Long Marsh Run

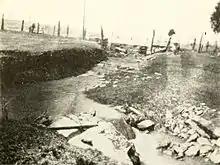
View of Long Marsh Run, looking upstream from Villa LaRue, around 1920.

Long Marsh Run is a small stream located in the Shenandoah Valley along the border of Virginia and West Virginia. A tributary of the Shenandoah River, Long Marsh Run's headwaters is about three miles northeast of Berryville, Virginia, where it flows east into West Virginia and thence into the Shenandoah.